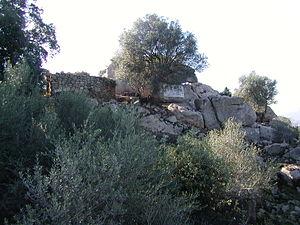
Tappa est un petit site archéologique mégalithique de Corse-du-Sud situé à l'ouest de Porto-Vecchio. Il s'agirait d'une des premières forteresses de l'île, appartenant à la culture torréenne. D'une altitude de 60 m, le site domine les environs.